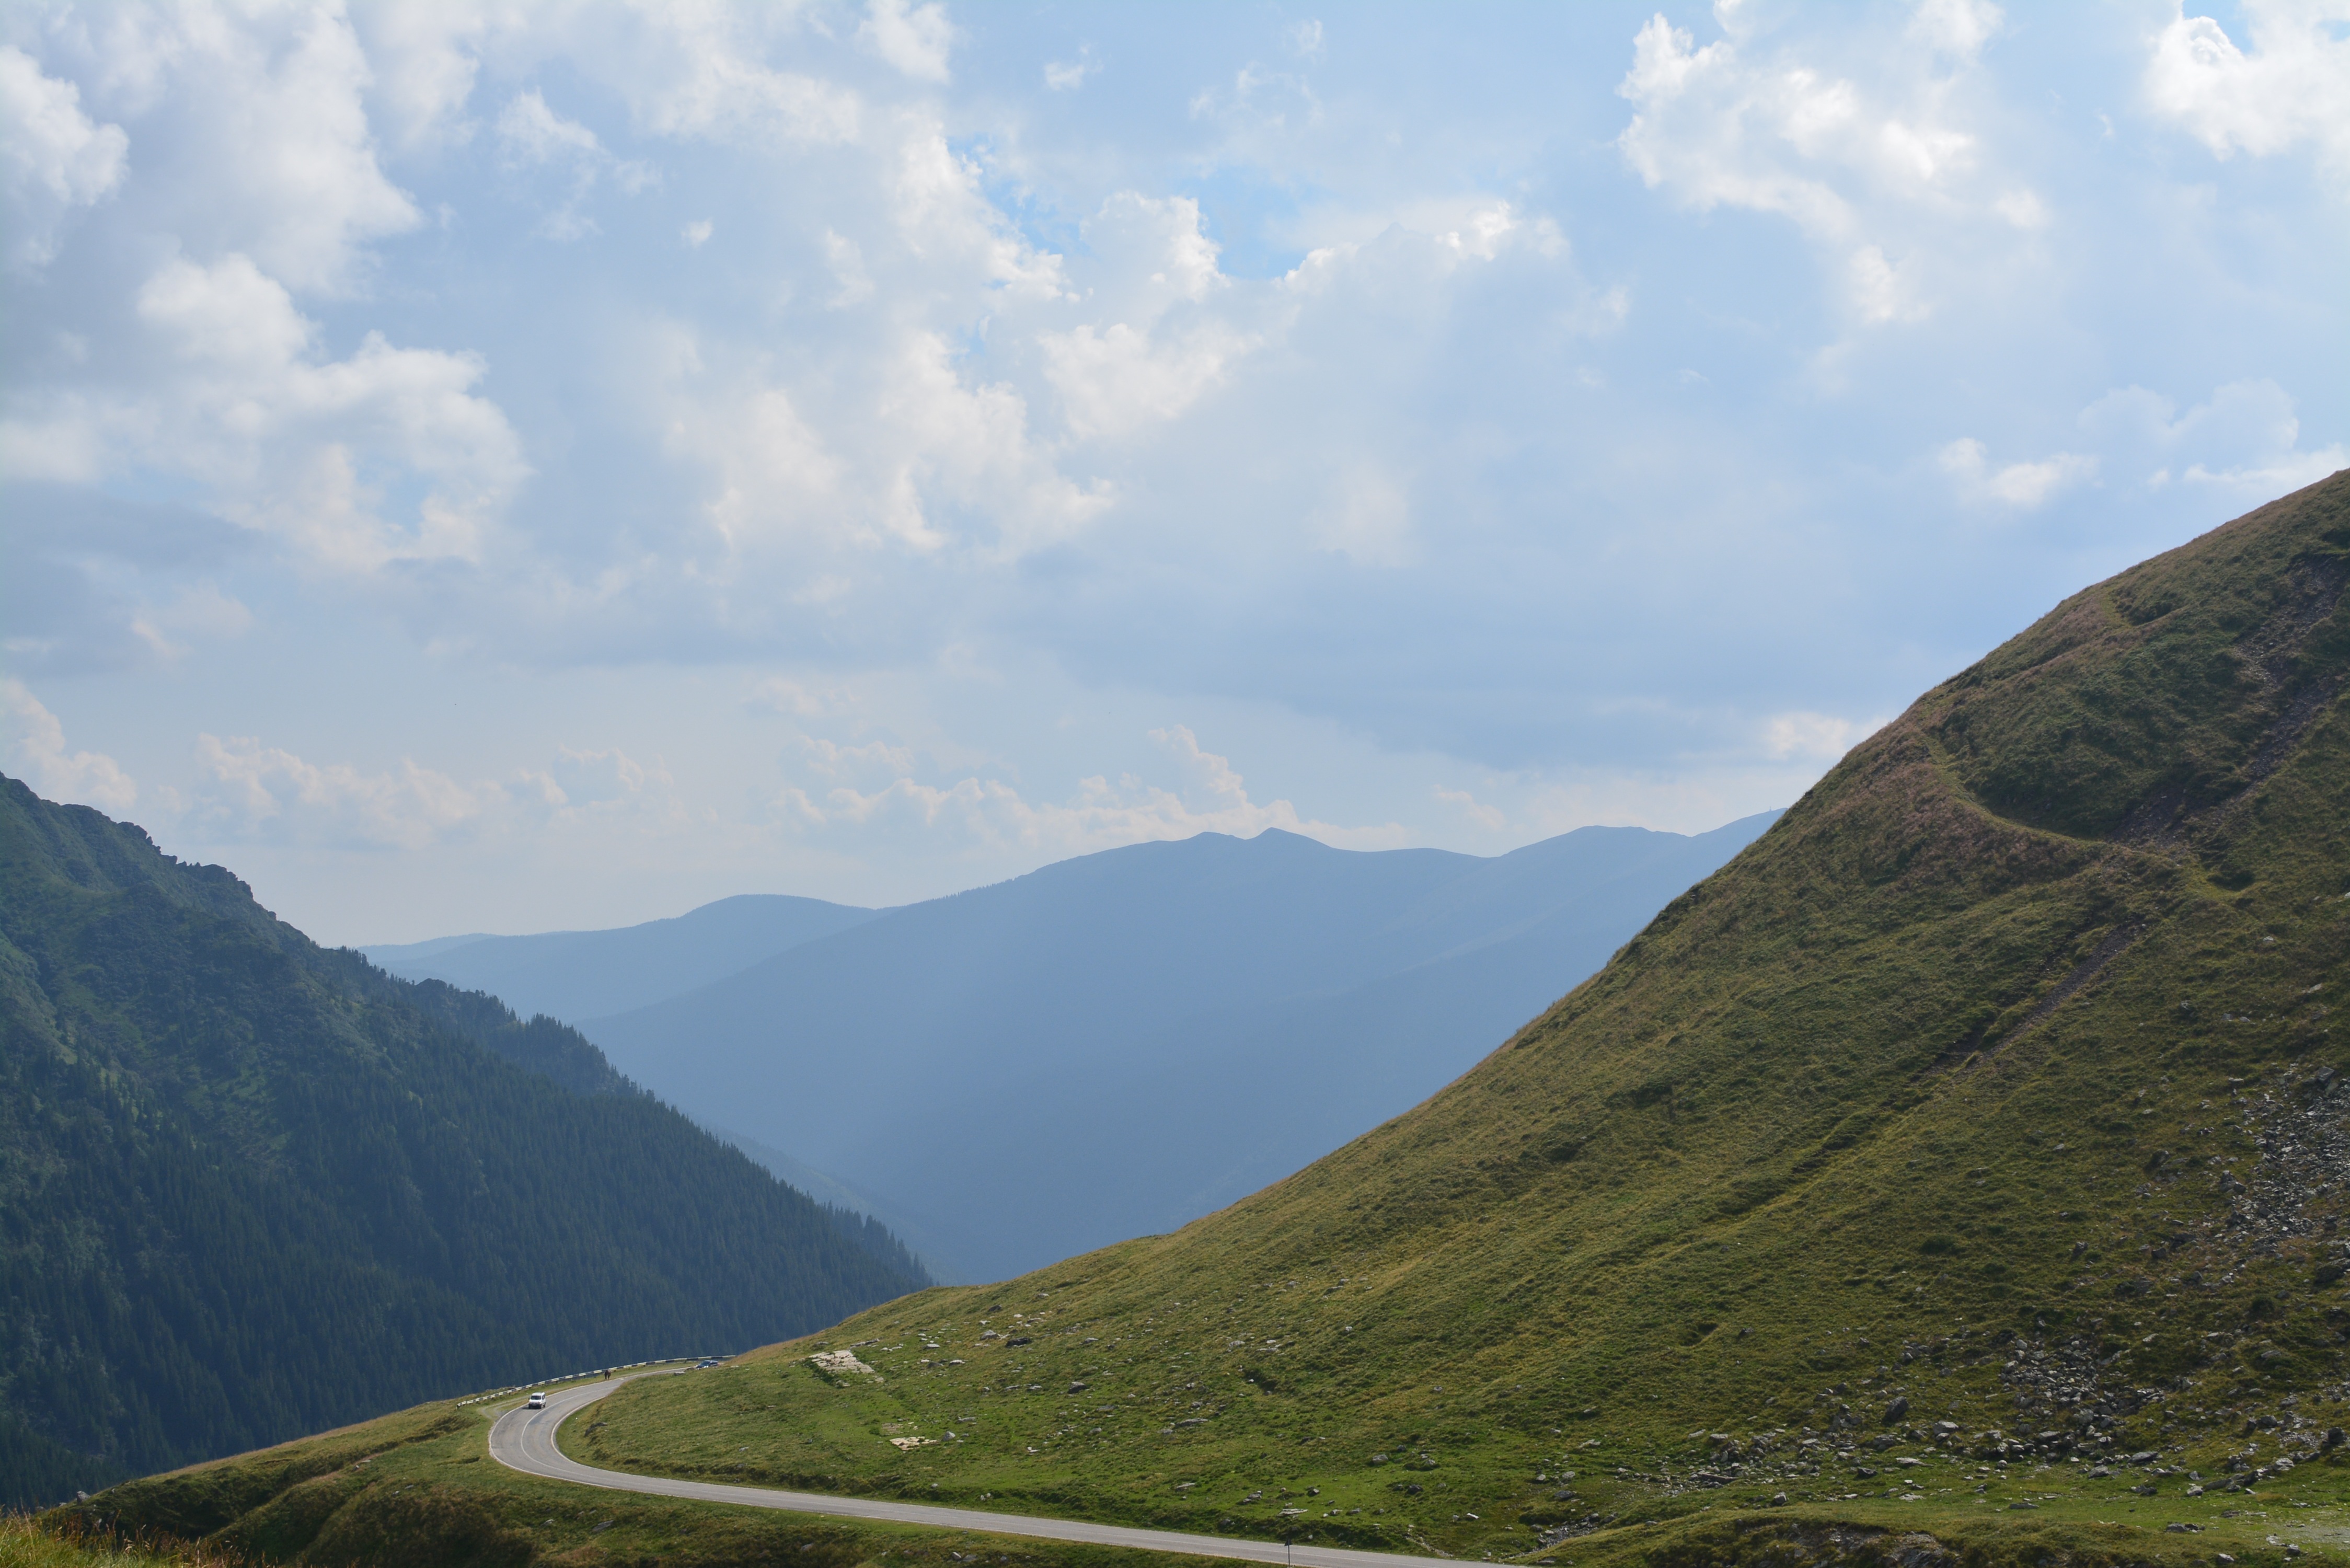
landscape, nature, mountain, cloud, fog, meadow, hill, lake, valley, mountain range, fjord, reservoir, highland, ridge, alps, plateau, fell, loch, romania, landform, mountain pass, geographical feature, mountainous landforms, transfagarasanul